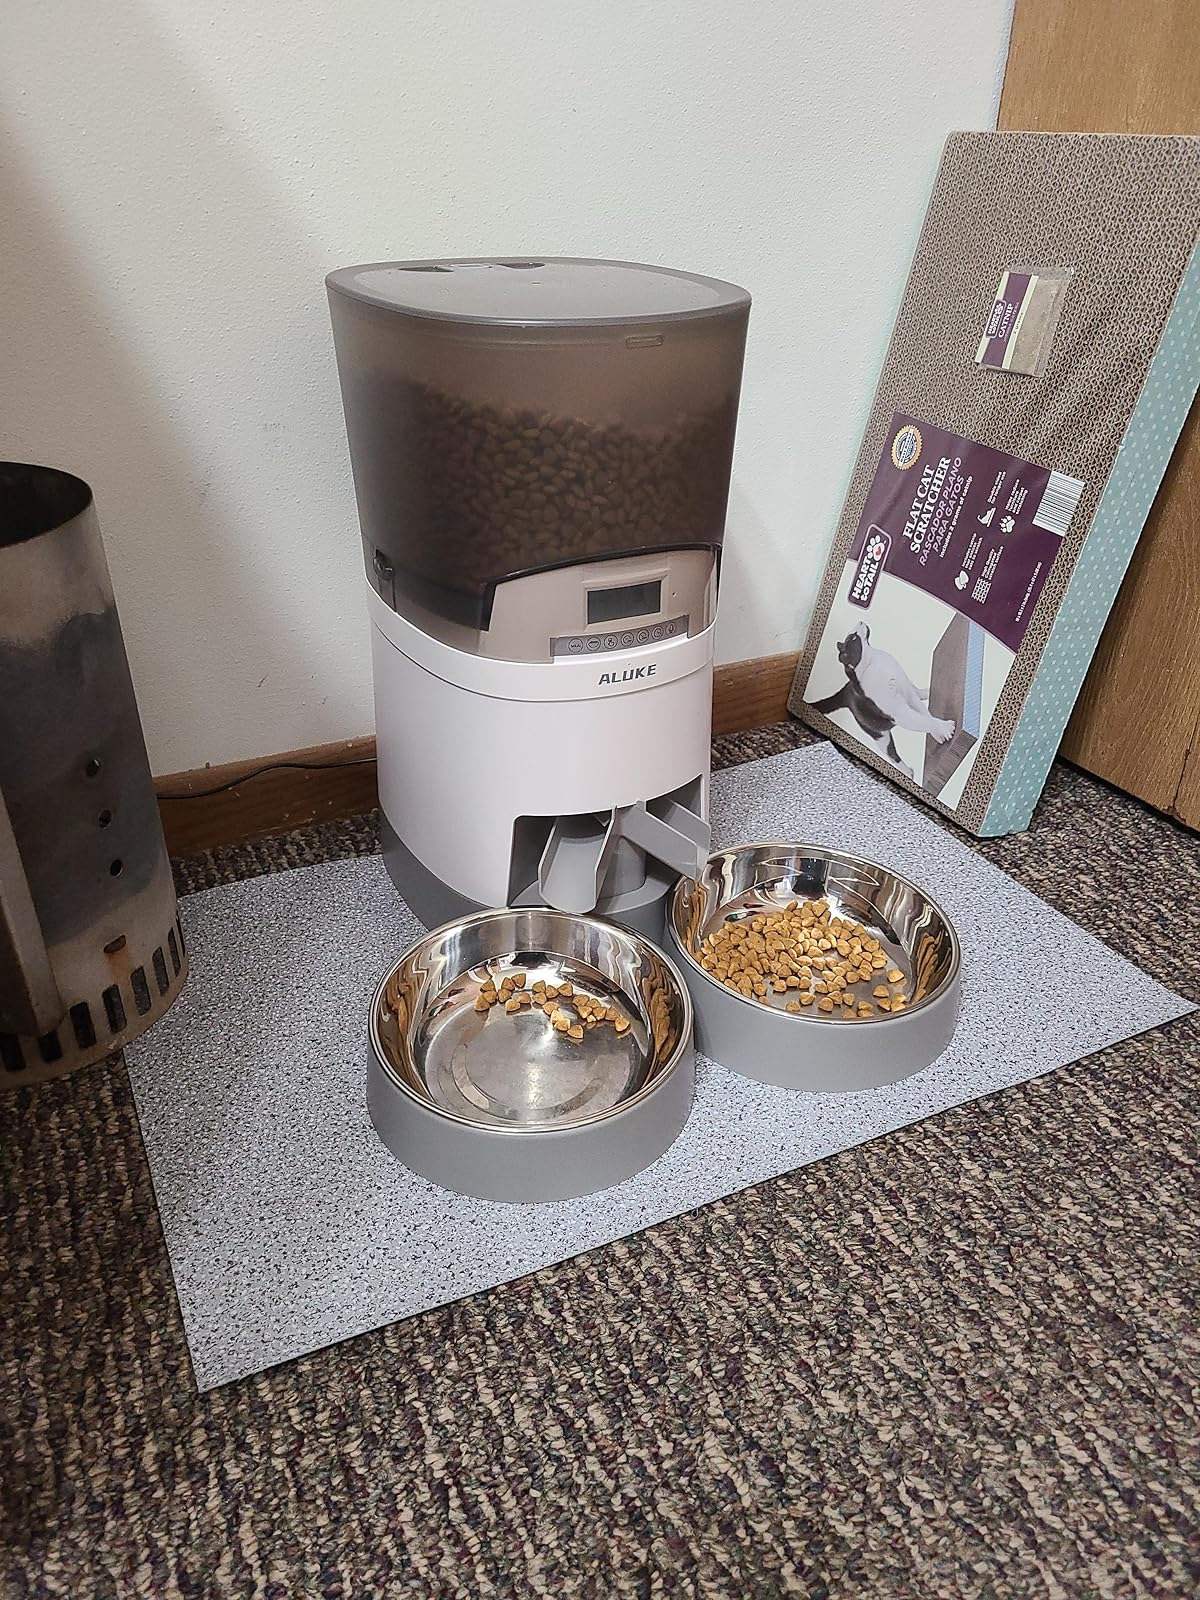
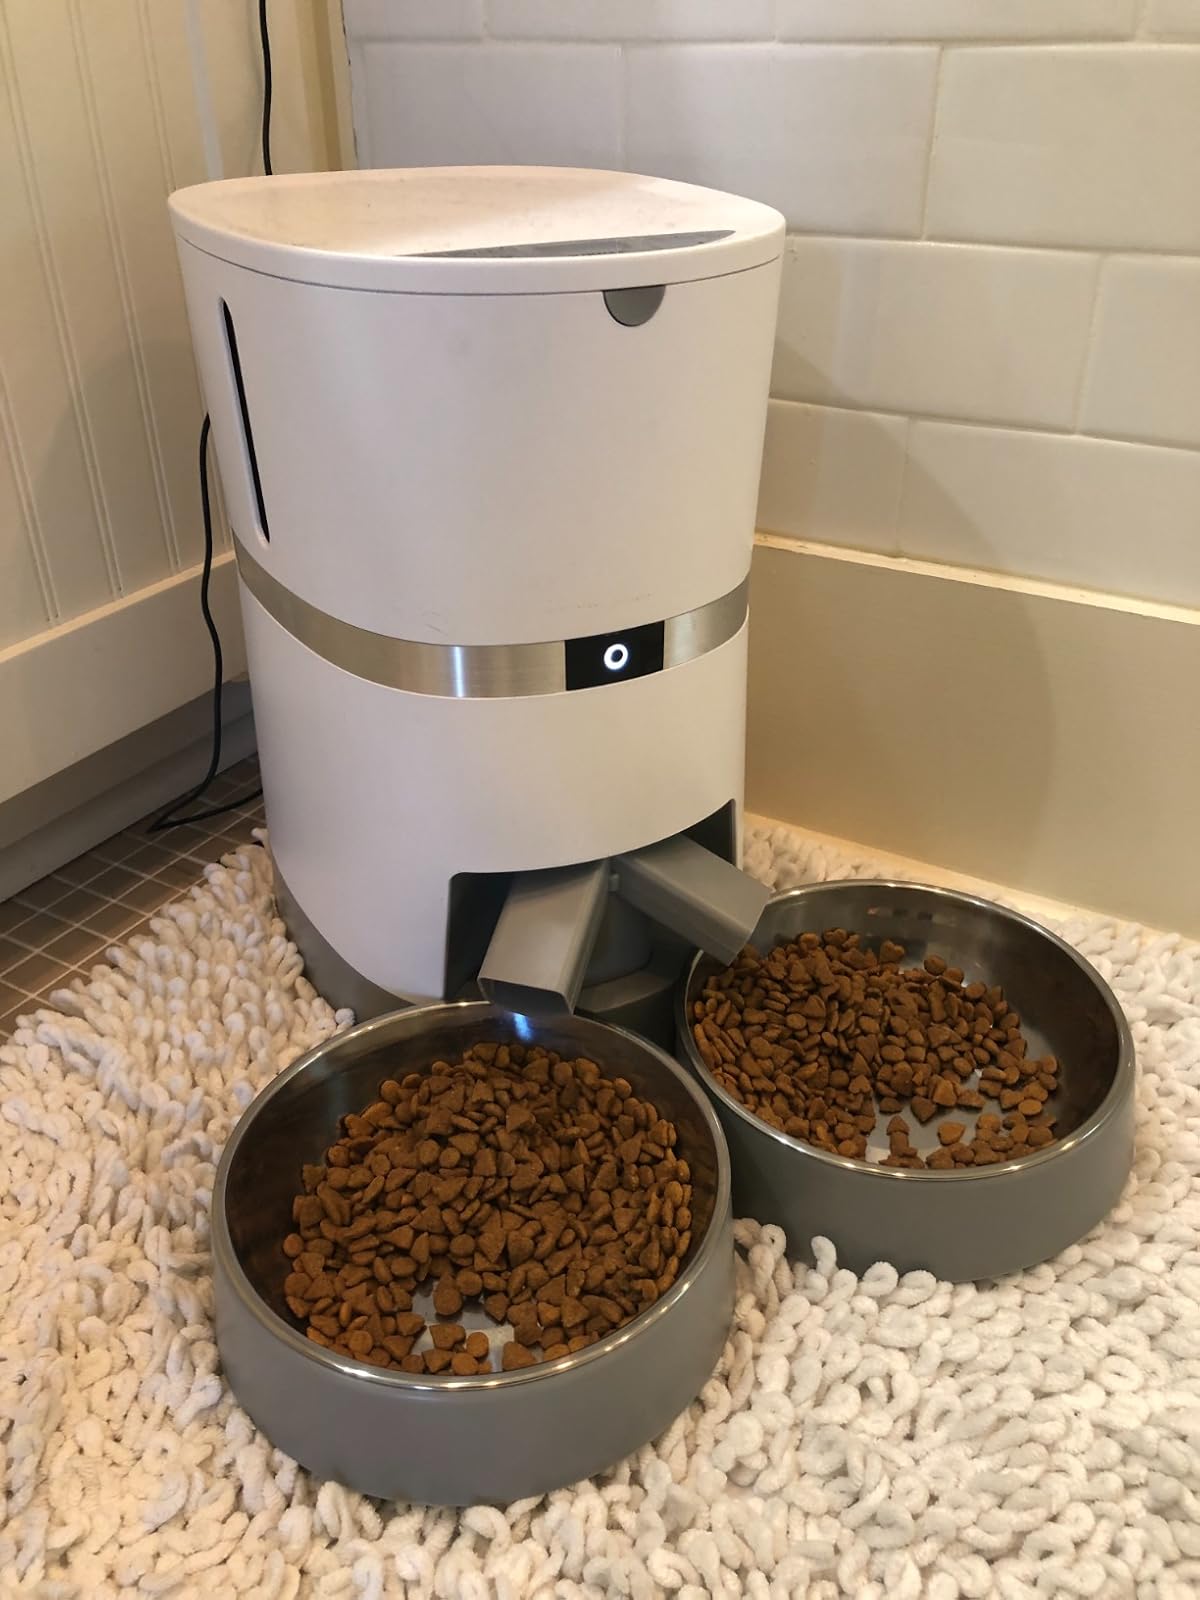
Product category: items_feeder
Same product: no